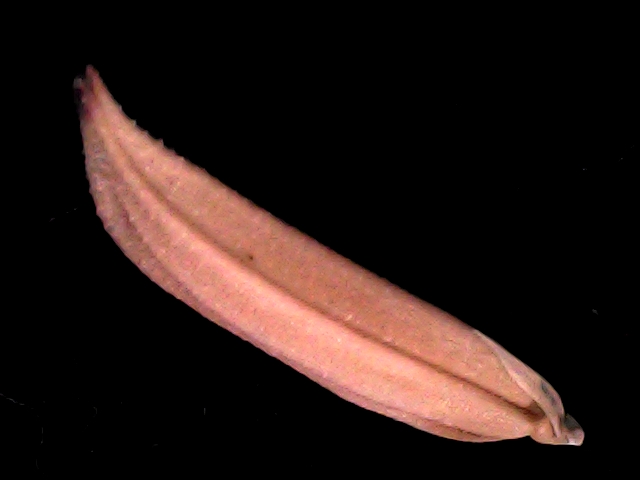
Rice variety: BD70